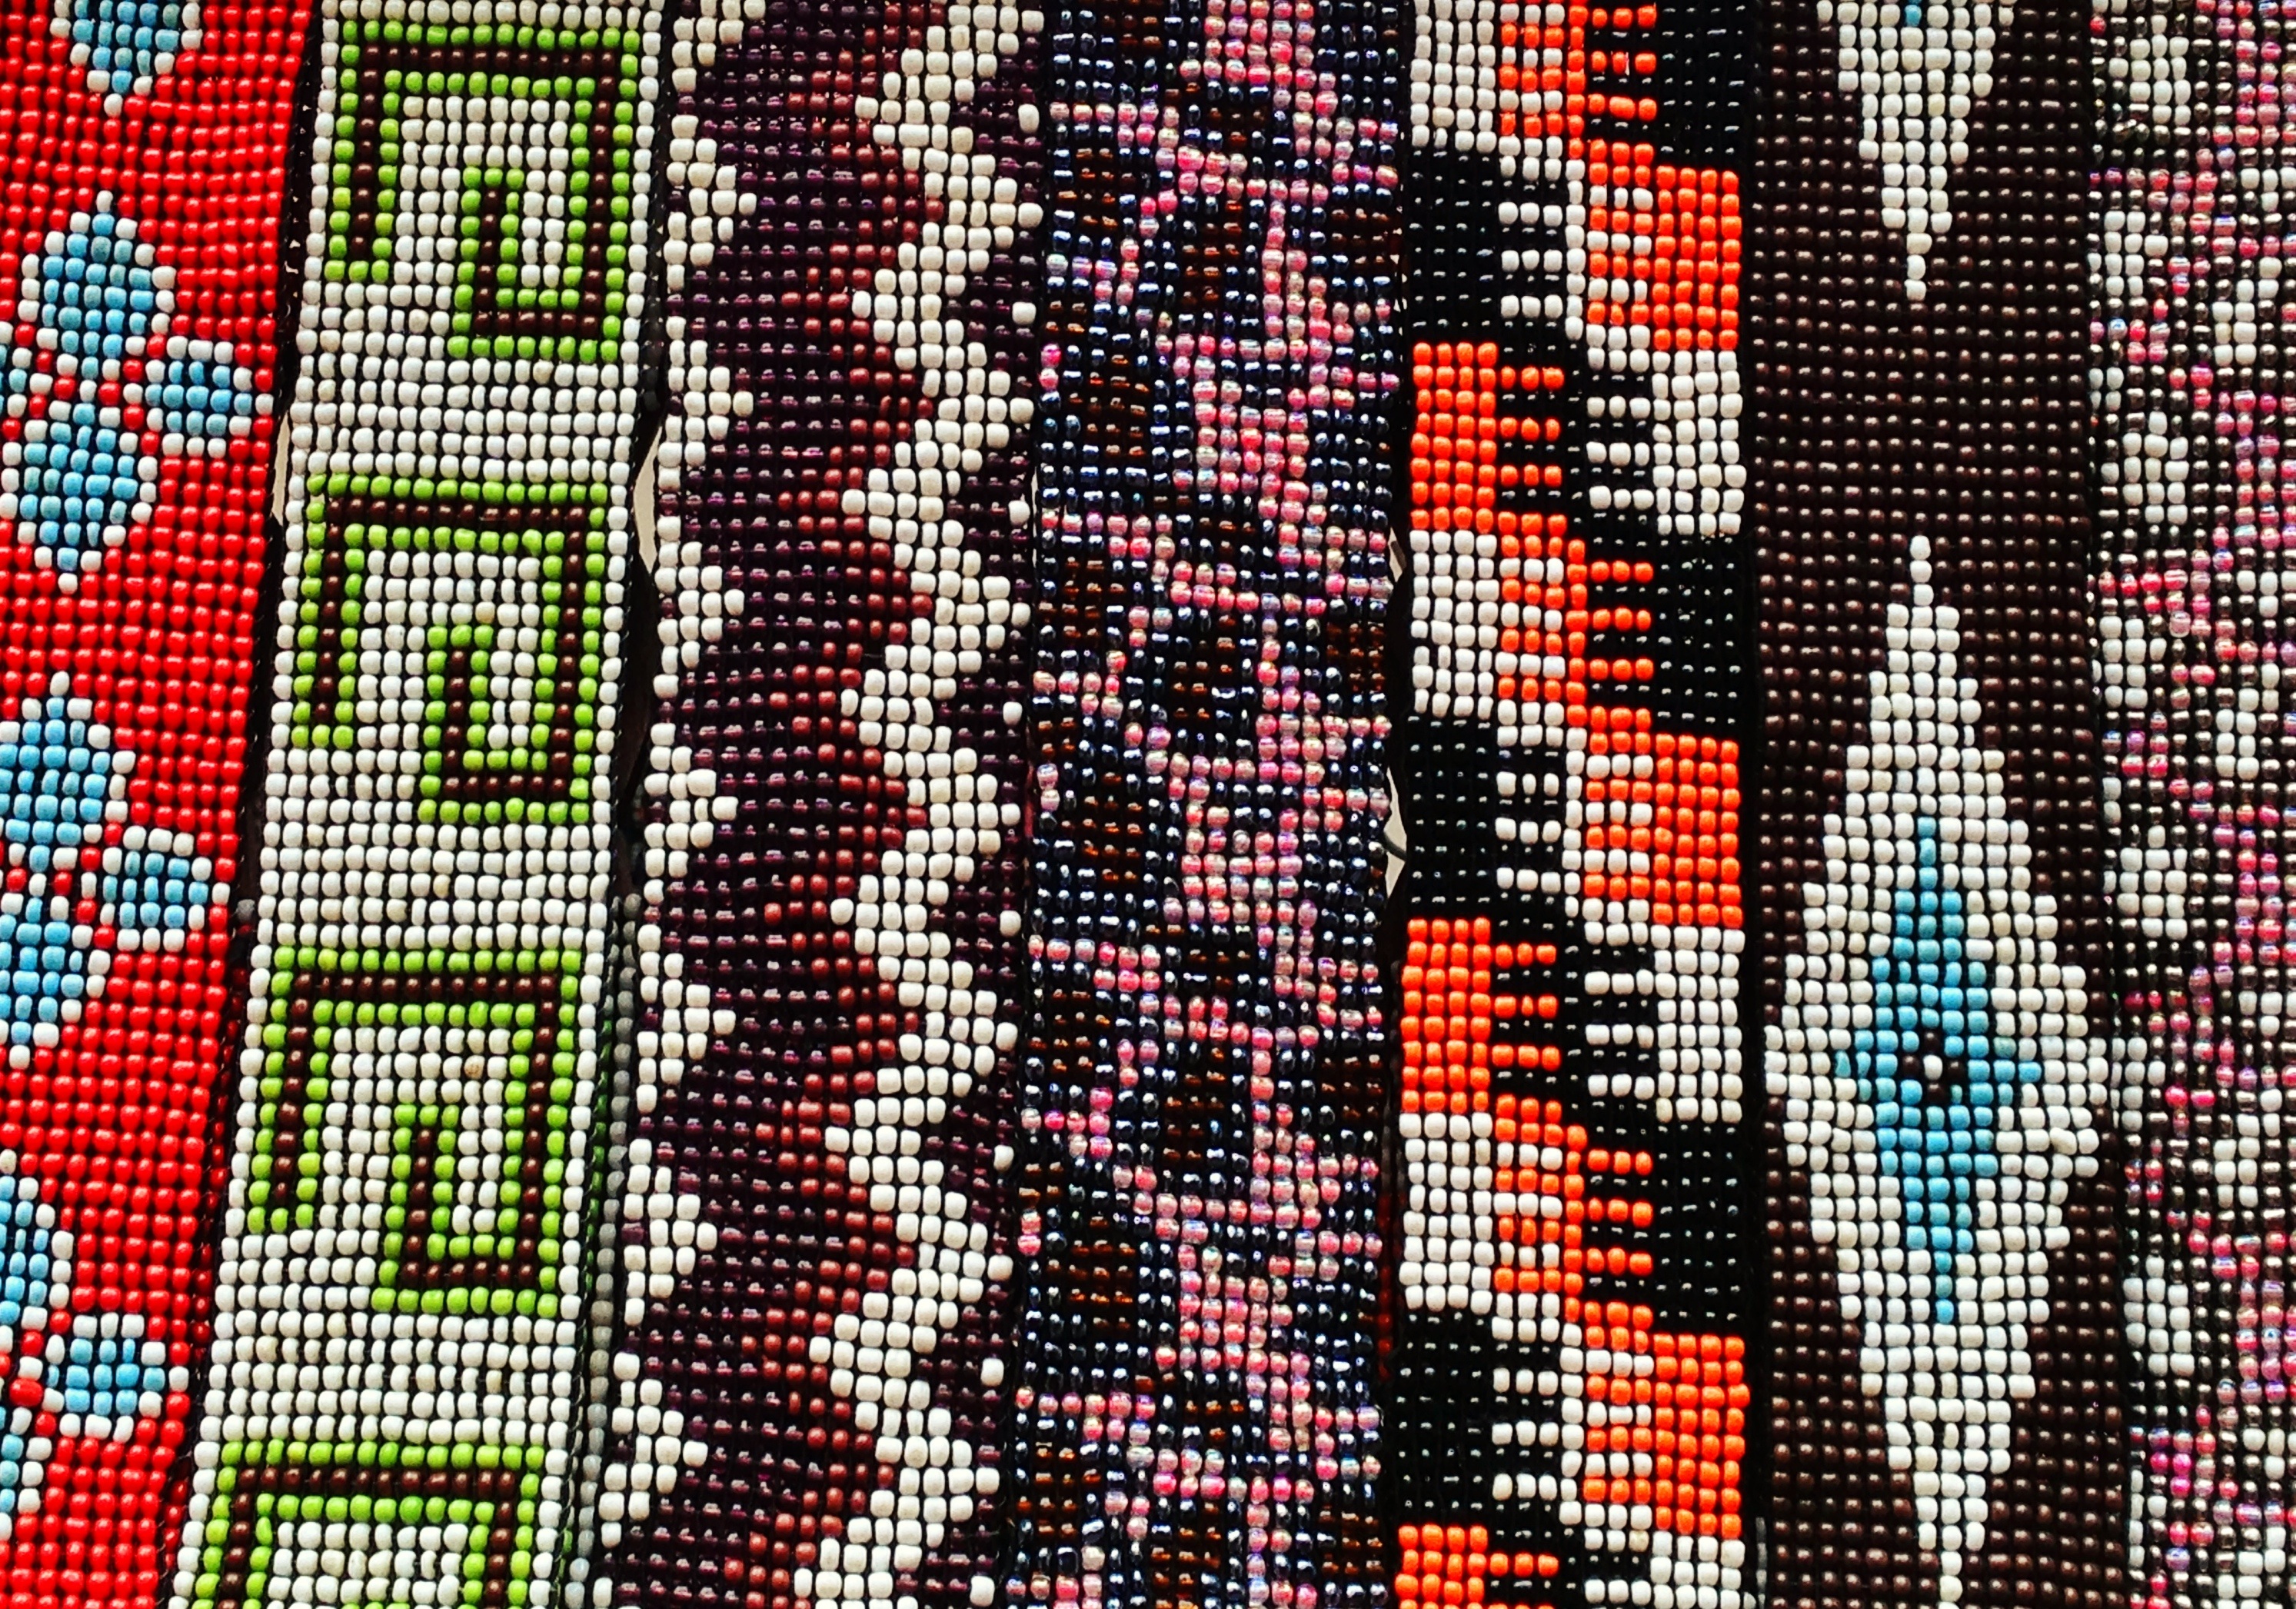
number, wall, pattern, line, africa, circle, font, art, design, text, mosaic, colours, textures, shape, modern art, flooring, textiles, african fabric